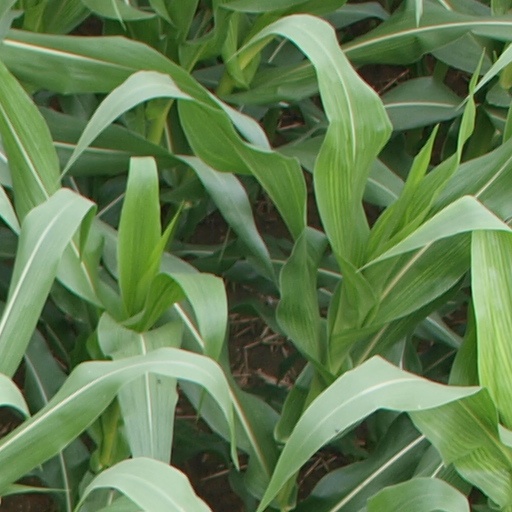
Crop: maize; corn